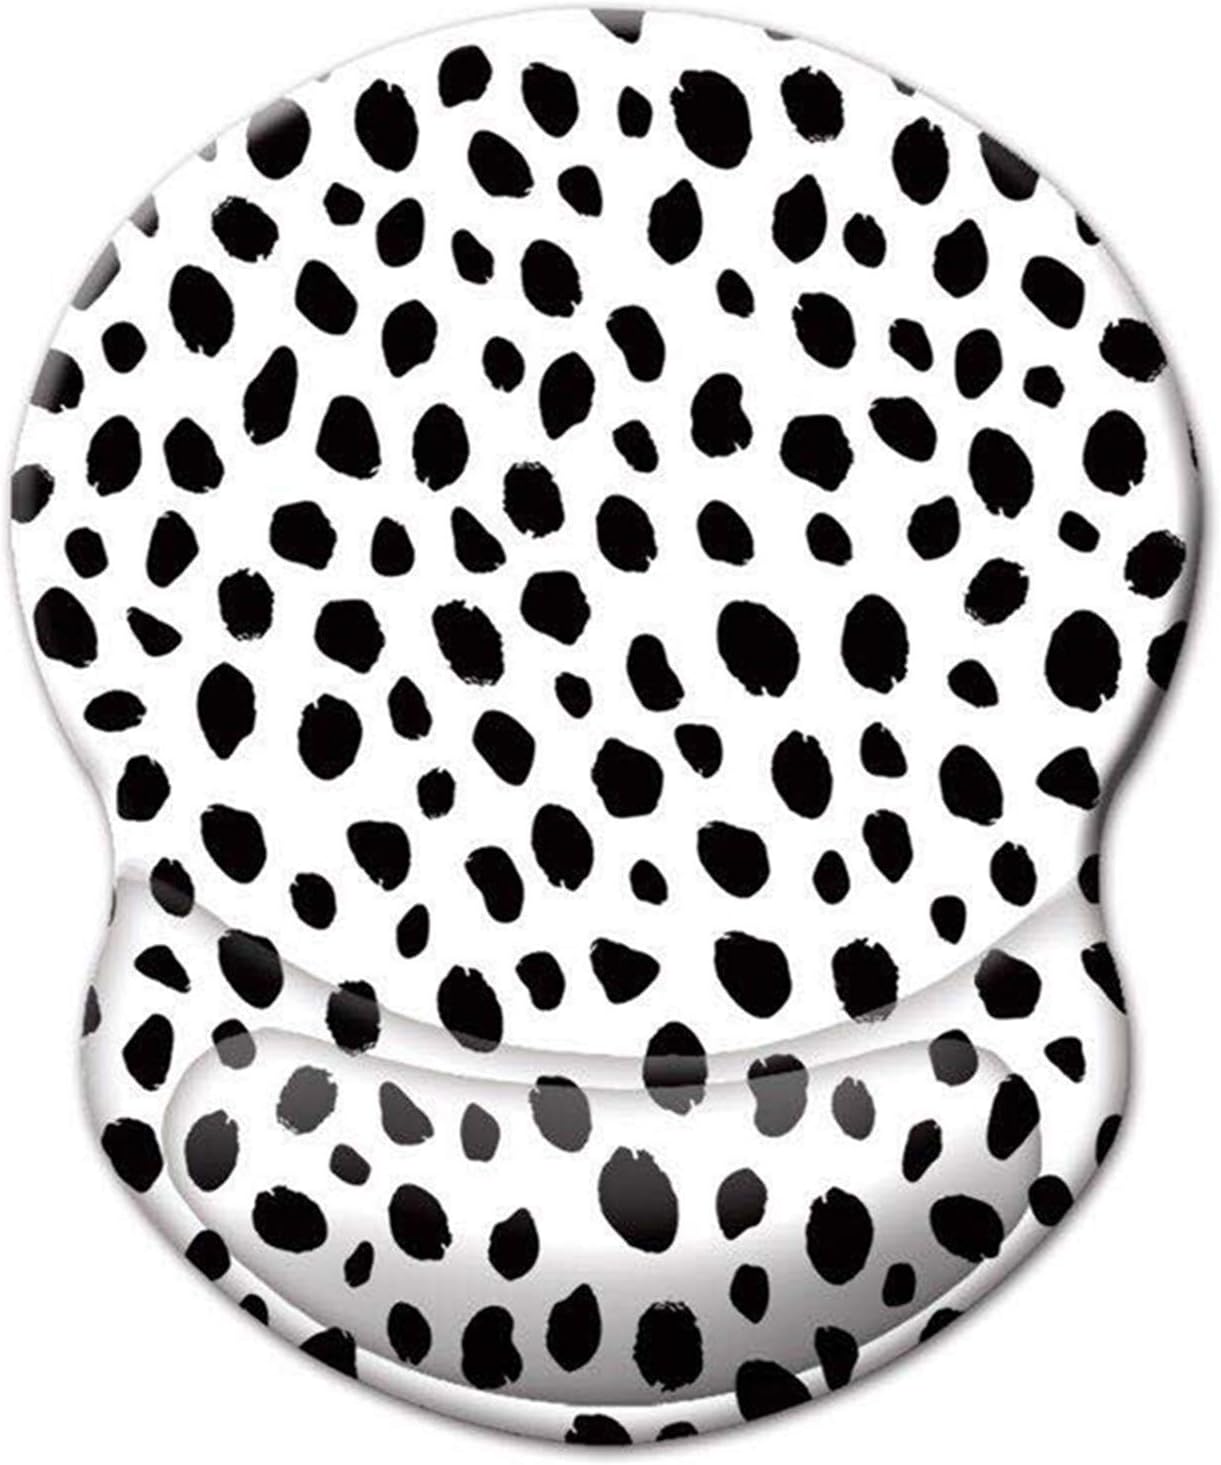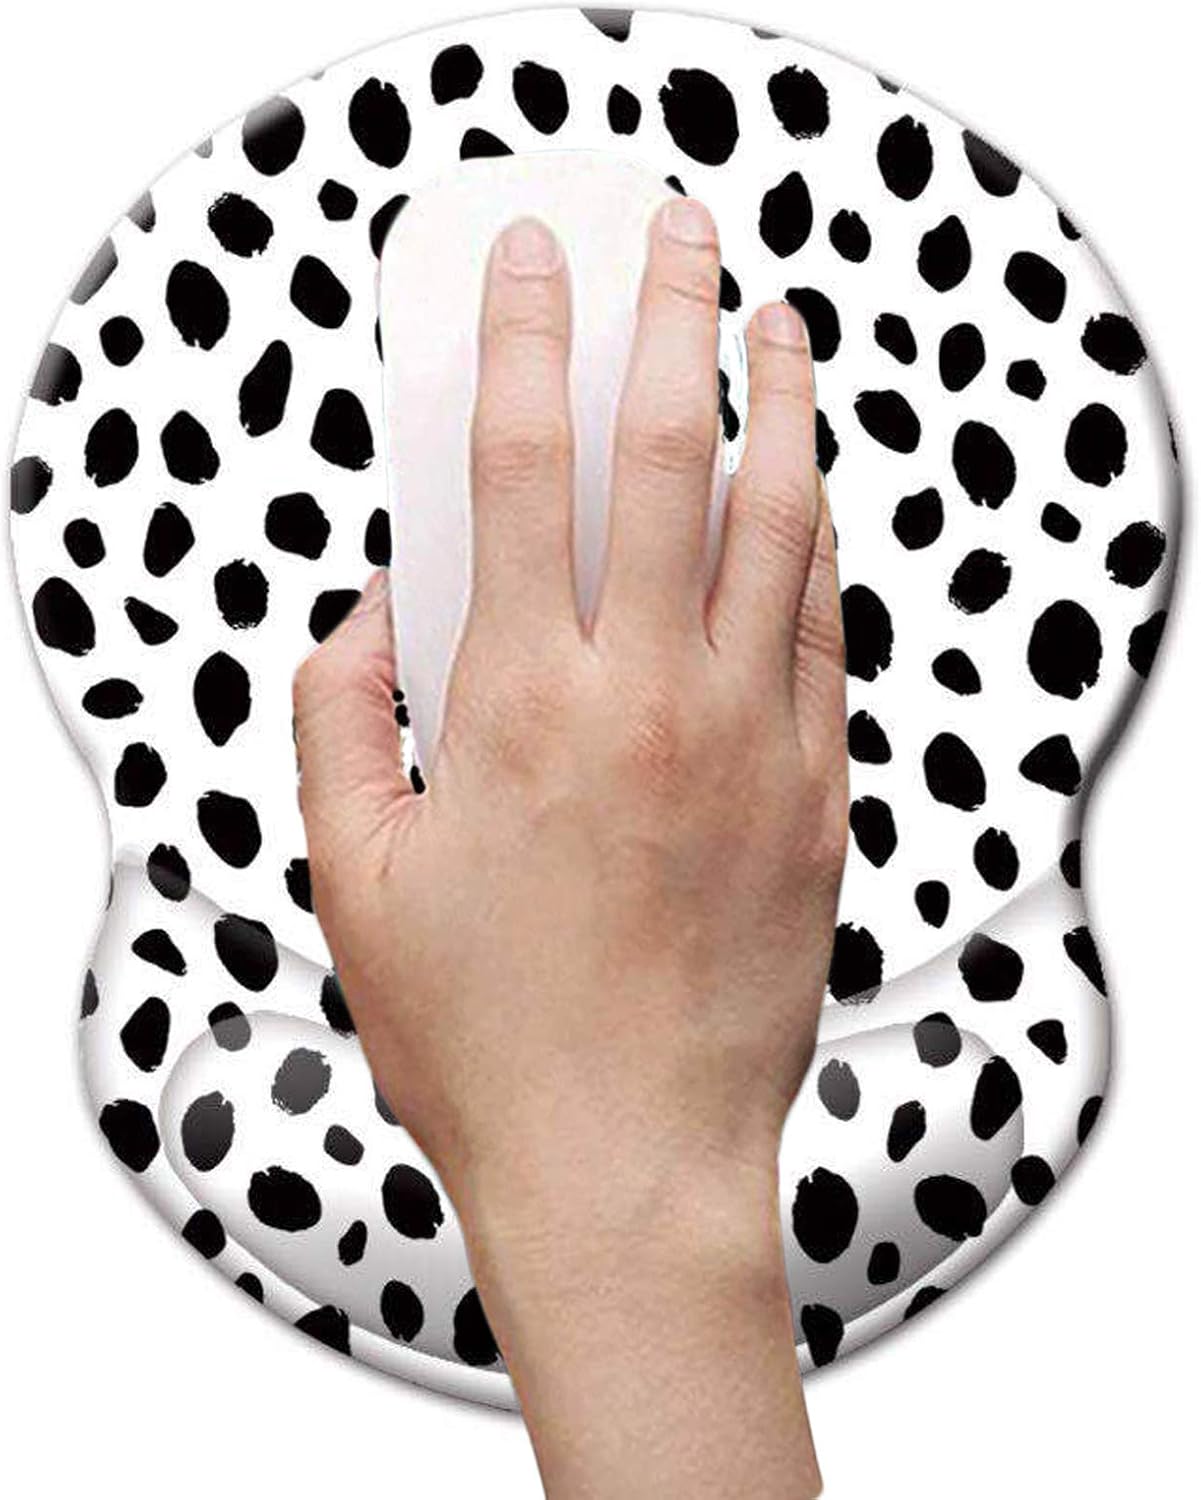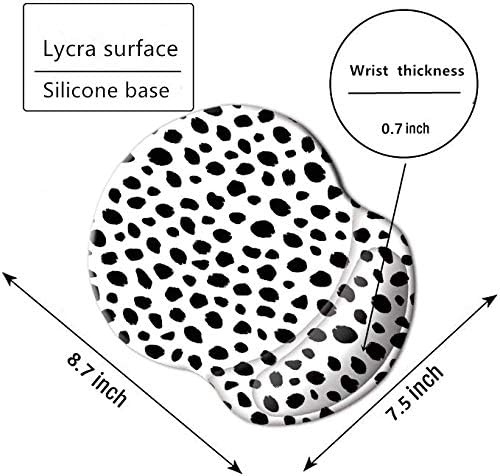
Boutilon Wrist Mouse Pad, Non-Slip Ergonomic Mouse Pad with Gel Wrist Rest Support, Gaming Mouse Pad 8.7 x 7.5 inches Pad for Computer, Laptop, Home, Office (Polka Dots-Wrist)
Category: Office Products
Ergonomic Silicone Gel Wrist Mouse Pad Diameter:8.7 x 7.5inches Thickness:3mm. Weight:160g. Package including:1pcs mousepad.   Boutilon is a professional store for office product supplement.Mouse pad and badge holder committed to developing unique more practical and environmentally friendly products. Why choose Boutilon Mouse Pad? 100% SATISFACTION GUARANTEE Please contact us if there is any unexpected quality issue, we will address your concerns at the first time.For quality problem: 100% Refund within 90 days and Replacement within one year. Studies shows that personalization of the workspace affects productivity. Boutilon mouse pad revitalizes your daily life with motivational and inspirational design. Chic unique design,Non slip backing and washable surface. We are here to change your mood in office and home.   Clip "ADD TO CART" ,Enjoy shopping mousepad now.
Features: 【MOUSE PAD SIZE】Portable Small size suitable for home or office using.Small Size:8.7 x 7.5 x 0.7 inches(gel wrist thickness 18mm).Weight : 160g. | 【ERGONOMIC WRIST】The soft gel-filled cushion conforms to your wrist for maximum comfort and support. It reduces wrist irritation and wrist pain. Keeps your waist in a neutral position for ergonomic comfort. | 【UNIQUE SURFACE】Awesome pattern designed with sublimation heat-transfer inks to make long-lasting print so that it will not peel off or wipe off.Washable coating prevents damage from spilled drinks or other accidents. | 【ECO-FRIENDLY MATERIAL】Mouse pad is made of soft and comfortable heat-resistant polyester fabric top. With silicone wrist support and non-slip gel backing, firmly grips the desktop,keeps the mouse pad from sliding. | 【GIFT IDEA】Personalized design print it will be an attractive decor on every desk.Perfect beautiful gift, as home or office gift for colleagues,family or friends.